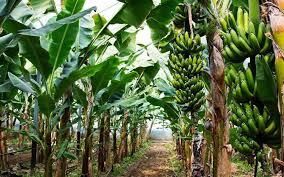
Shamba la migomba ya mandizi ambalo mkulima ameeza kupanda ili akaweze kupata chakula cha kutosha na pia ata kuuza, kupeleka sokoni apate mapato zaidi ya kujikimu katika maisha yake.